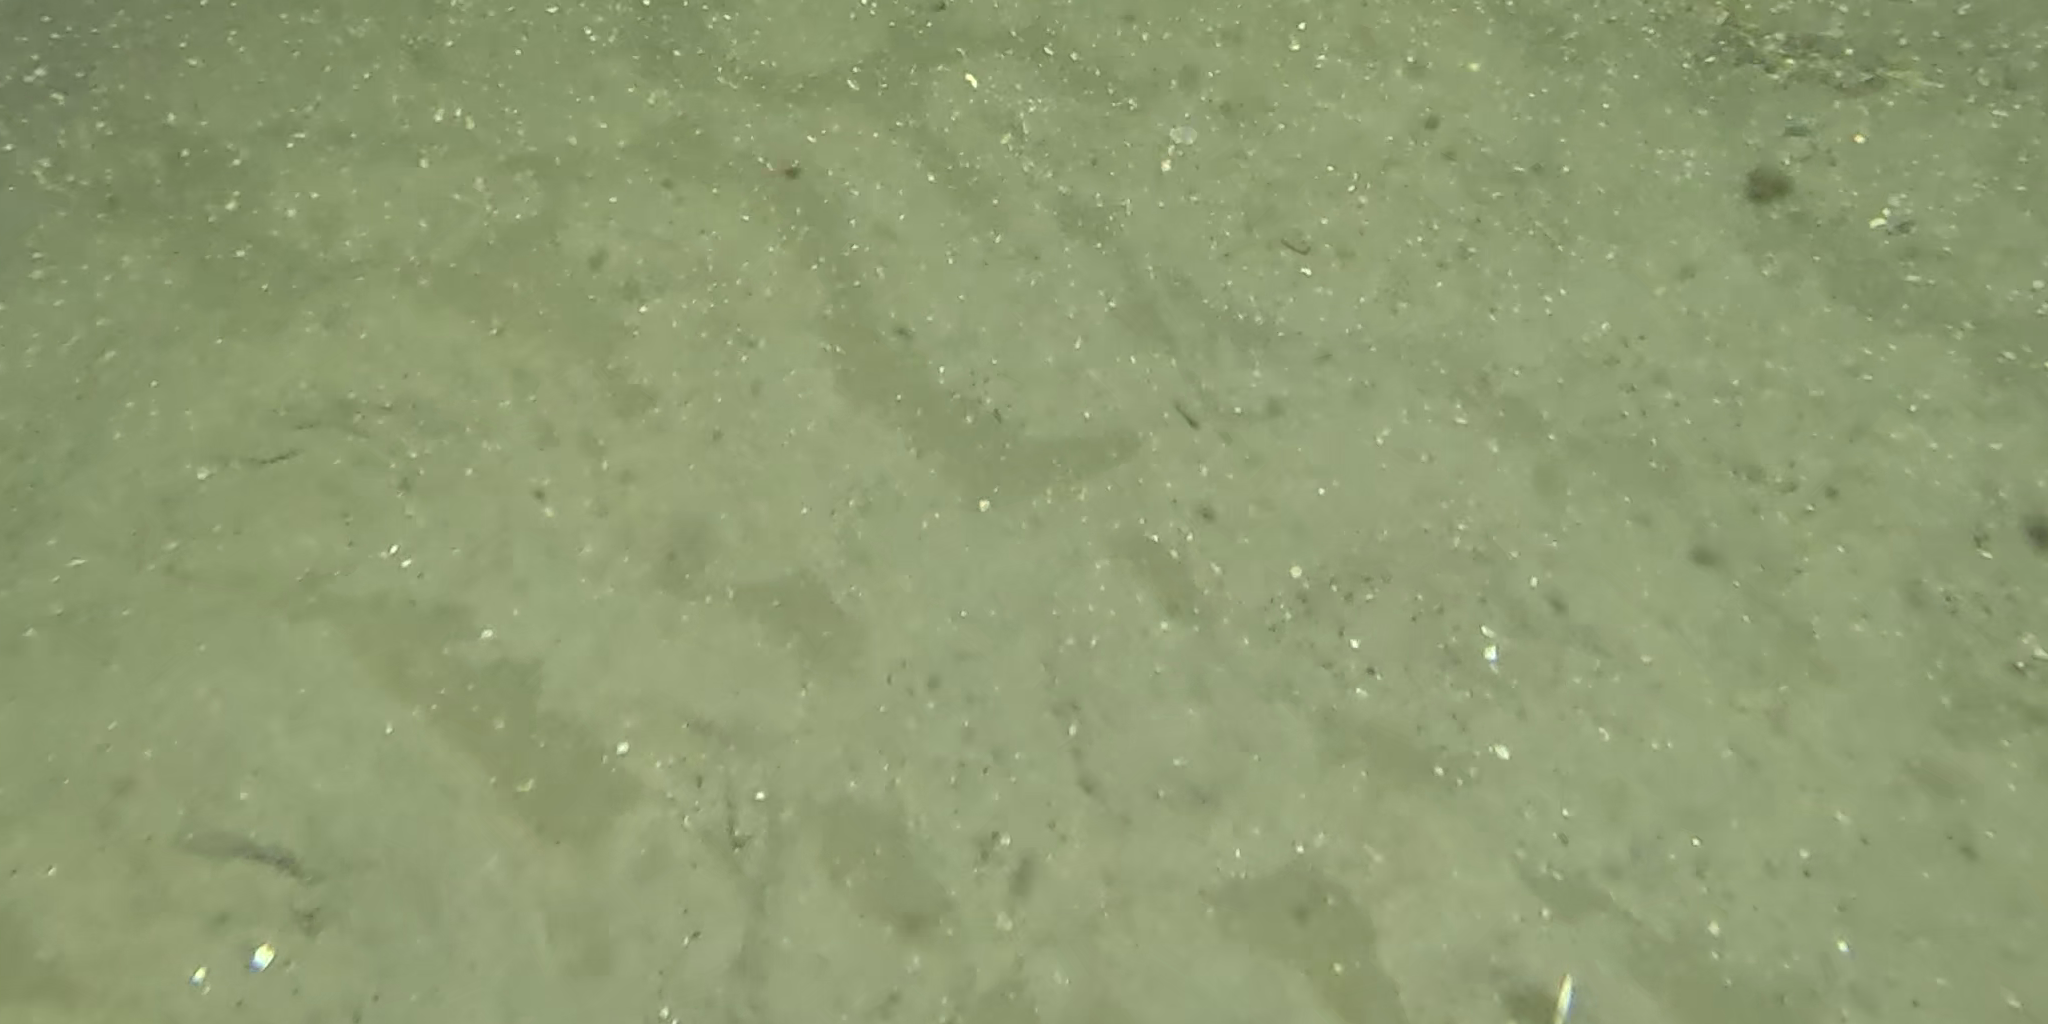
Seabed habitat: sand